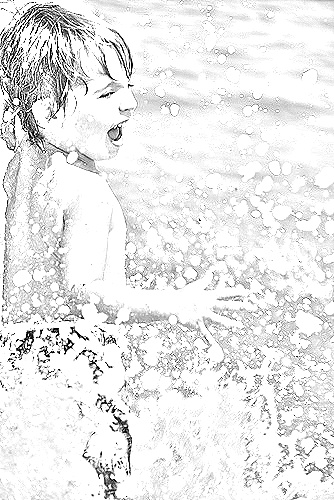
Portrait style: Sketch Portrait